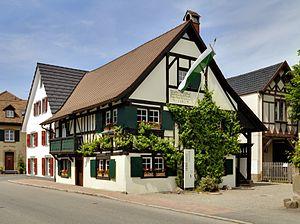
La maison Hebel (musée) à Hausen im Wiesental.
Hausen im Wiesental est une commune allemande en Bade-Wurtemberg, située dans le district de Fribourg-en-Brisgau.